Zuiko

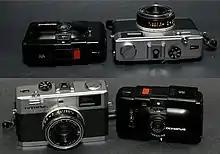
Olympus bracketing the 1970s: 35 RC (1970) and XA (1979)

The 35 "xx" models were replaced in 1979 by the Olympus XA, which was comparable to the 35 RC and RD in function, but markedly smaller with a sliding lens cover. Shortly after the OM-2 was launched in 1975, Maitani was asked to plan a new compact camera in response to a recent decline in Olympus's market share; at the time, the market share for Olympus 35mm compact cameras had decreased from 37% to 35%. He formed a team of 10 development engineers and gave them a year to independently conceive a new compact camera; the Konica C35 AF, which was the world's first autofocus camera, had just been released and all of the engineers were enthusiastic about designing a competitor. Maitani rejected that idea ("I told them that if they liked [the Konica C35] I'd buy them one each. That would only cost about 200,000 yen, compared with the hundreds of millions of yen needed for developing a new model.") and still seeing unsatisfactory results from the team, Maitani began to design a new compact camera himself, prioritizing size so that it could be carried everywhere. Based on the dimensions of the 35mm film cassette, he targeted a final camera size of (W×H×D), one that would also not require a case or a lens cap that could be lost. The resulting XA would go on to be the first camera to win the Good Design Award.